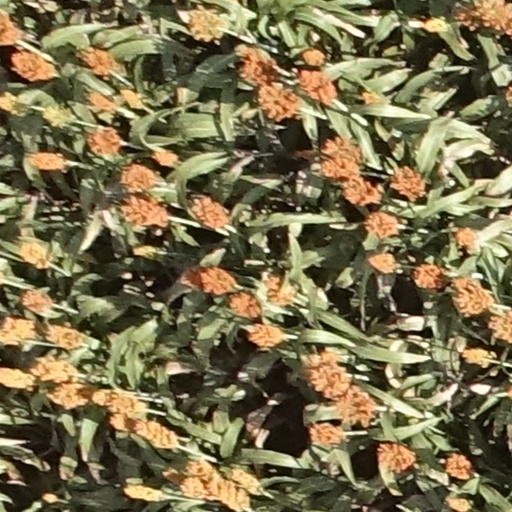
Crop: sorghum